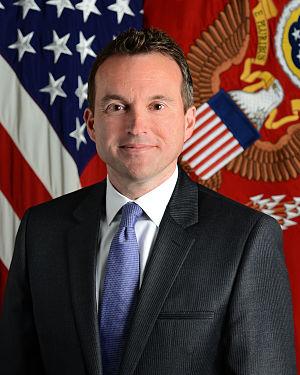
Eric Kenneth Fanning, né le 2 juillet 1968 à Kalamazoo, est un homme politique américain, membre du Parti démocrate. Il est secrétaire à l'Armée des États-Unis entre 2015 et 2017, durant la présidence de Barack Obama.
Le secrétaire à l'Armée des États-Unis est un haut responsable civil au sein du département de la Défense des États-Unis. Il est légalement responsable de tout ce qui concerne l'armée de terre des États-Unis : effectifs, personnel, réserve, installations, environnement, acquisition de systèmes et équipements d’armes, communication et gestion financière.